Linwood Mausoleum

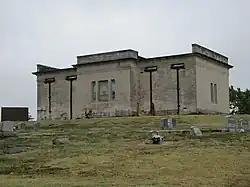

The Linwood Mausoleum is a massive limestone structure in Linwood Cemetery, Paragould, Arkansas. Occupying the highest ground in the cemetery, it is a rectangular single-story Classical Revival limestone structure, with stained-glass windows. Its interior walls are finished with gray-veined white marble. The entry is sheltered by a portico with Doric columns. The mausoleum houses 170 crypts. Built in 1920 by a group of private citizens, it was later conveyed to the city, and is (as of 2007) Arkansas' only known city-owned mausoleum. It is also architecturally distinctive in the region for its heavy limestone construction and Classical Revival features.